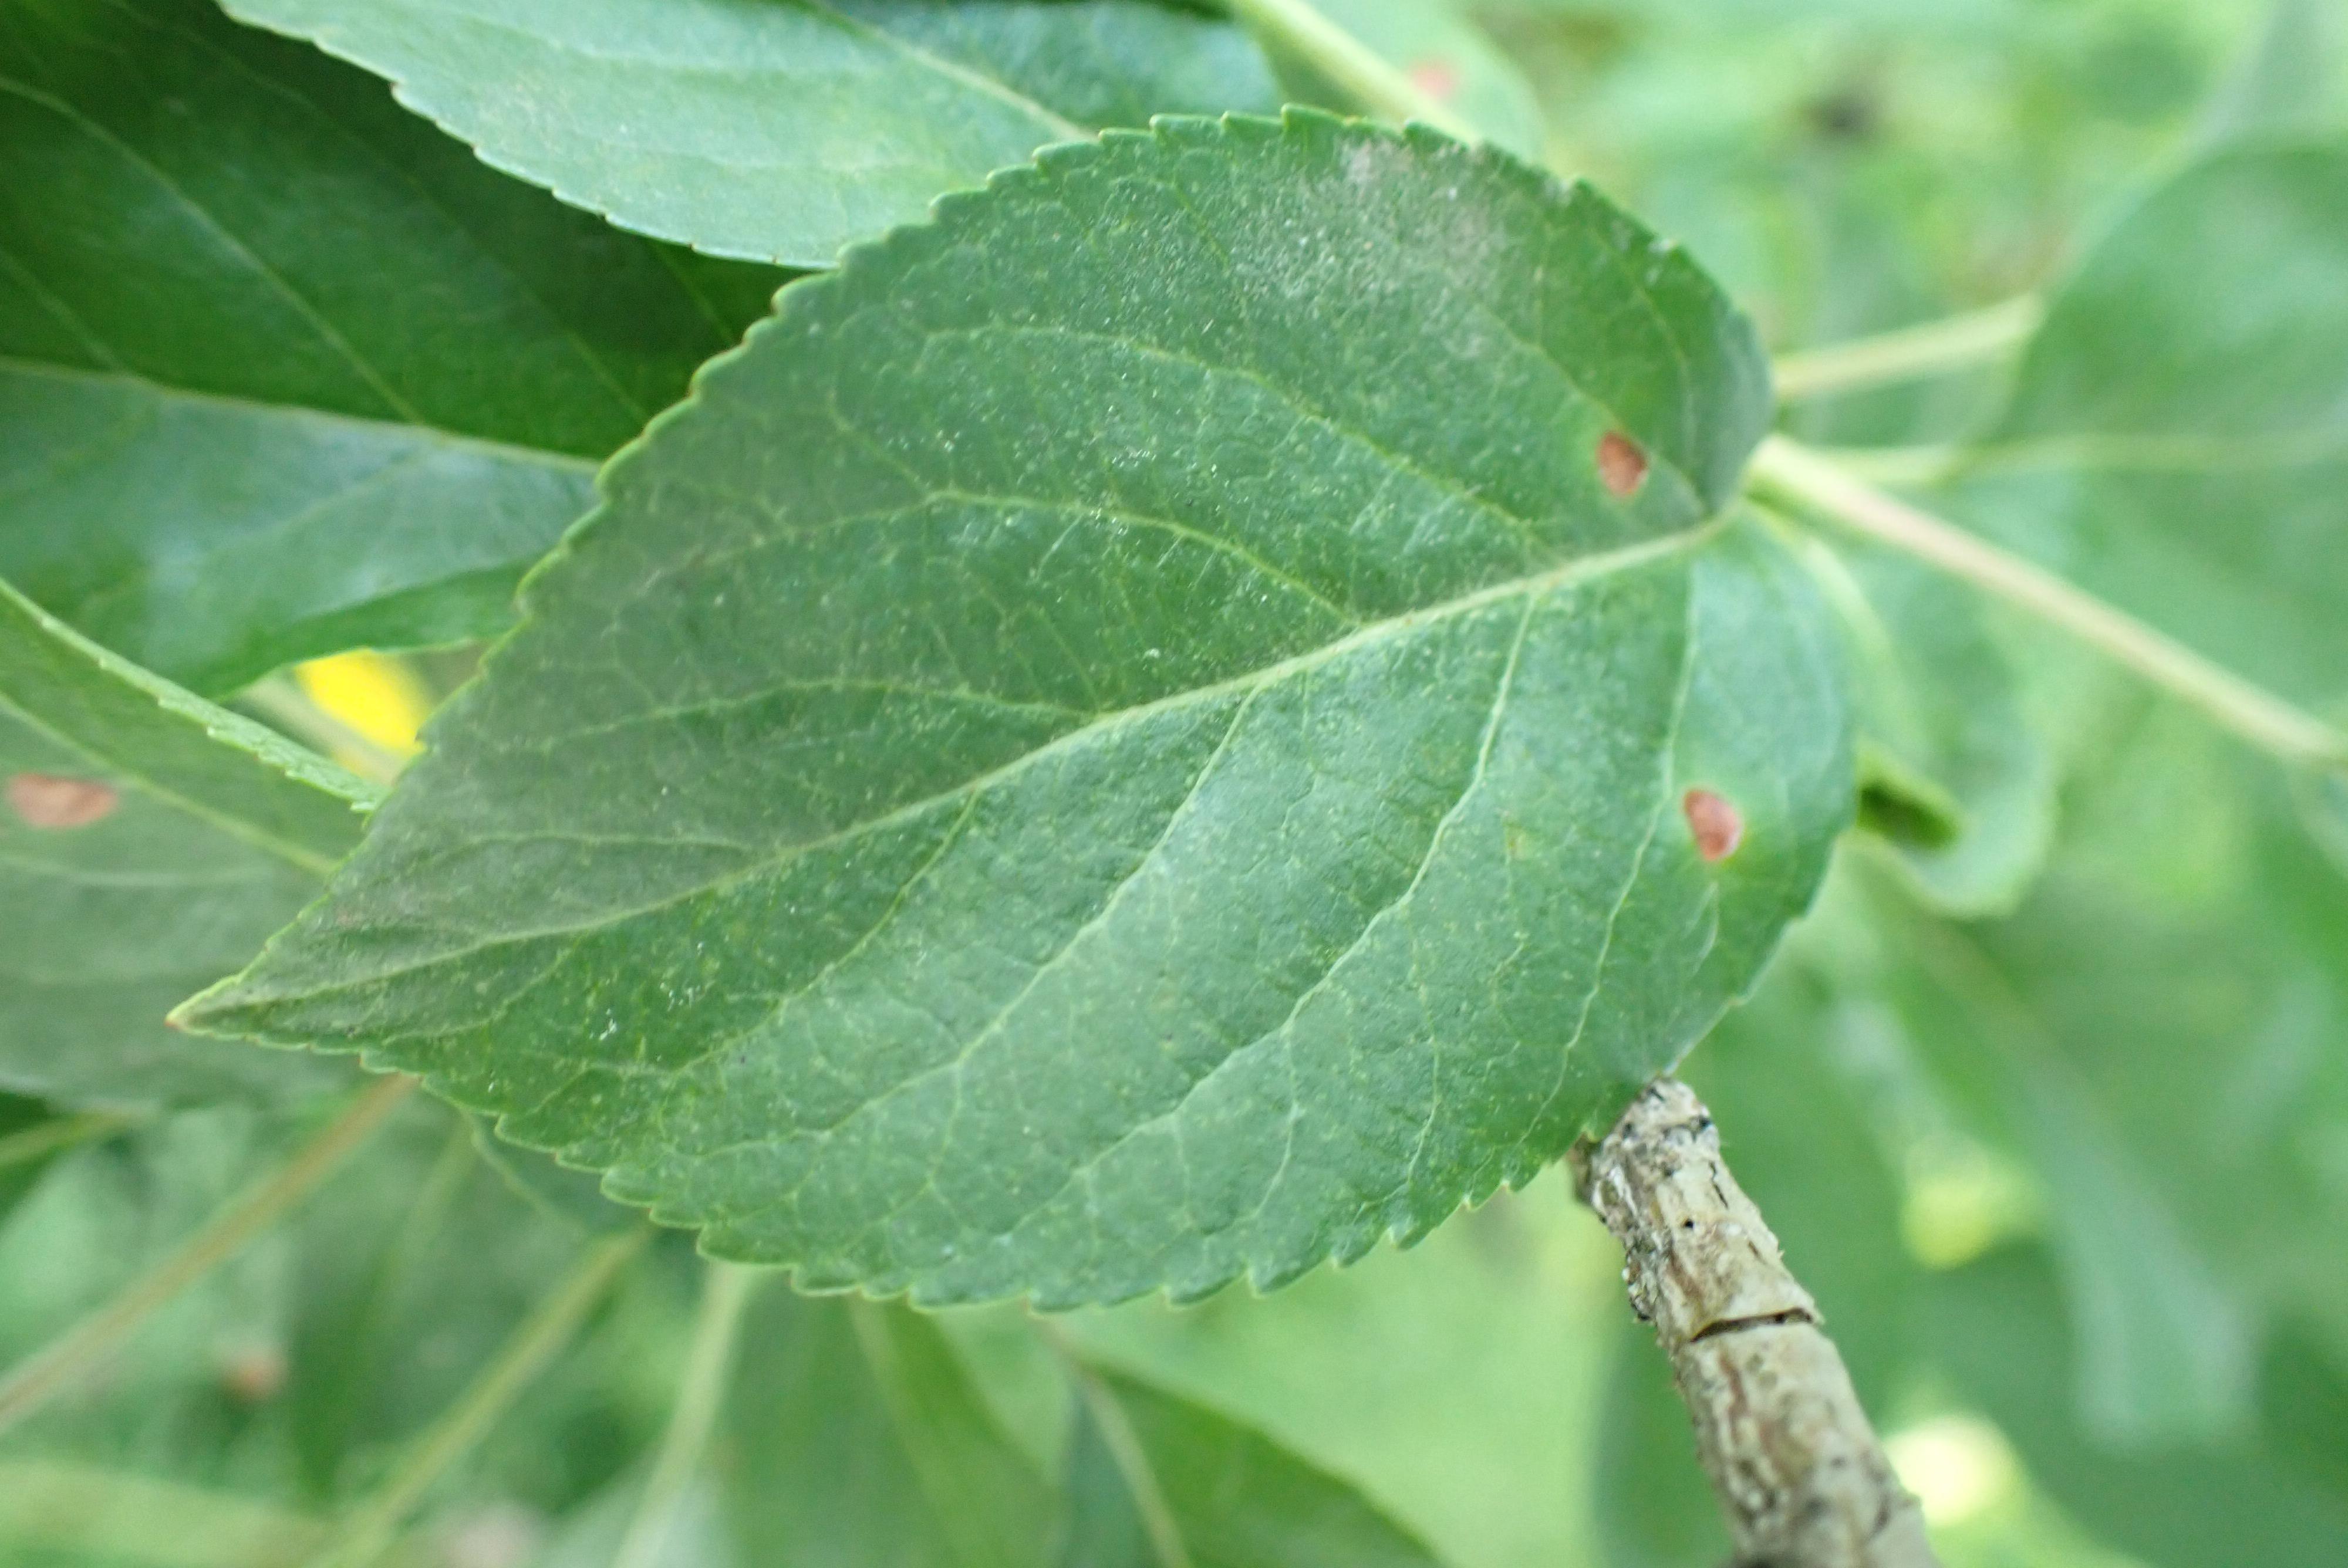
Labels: frog_eye_leaf_spot